Hegemony

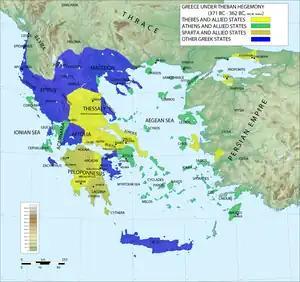
Ancient Greece under the hegemony of Thebes, 371–362 BC

Hegemony is the political, economic, and military predominance of one state over other states, either regional or global.